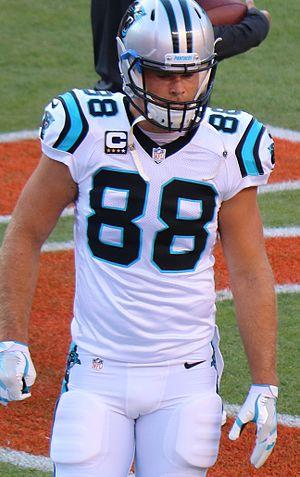
Gregory Olsen, dit Greg Olsen, né le 11 mars 1985 à Paterson, est un joueur américain de football américain.